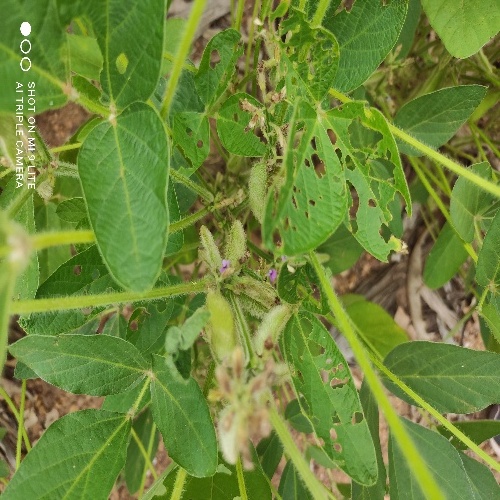
Label: Caterpillar